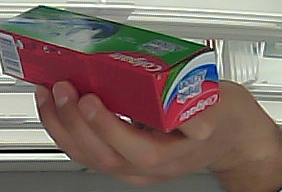
Product: colgate_toothpaste